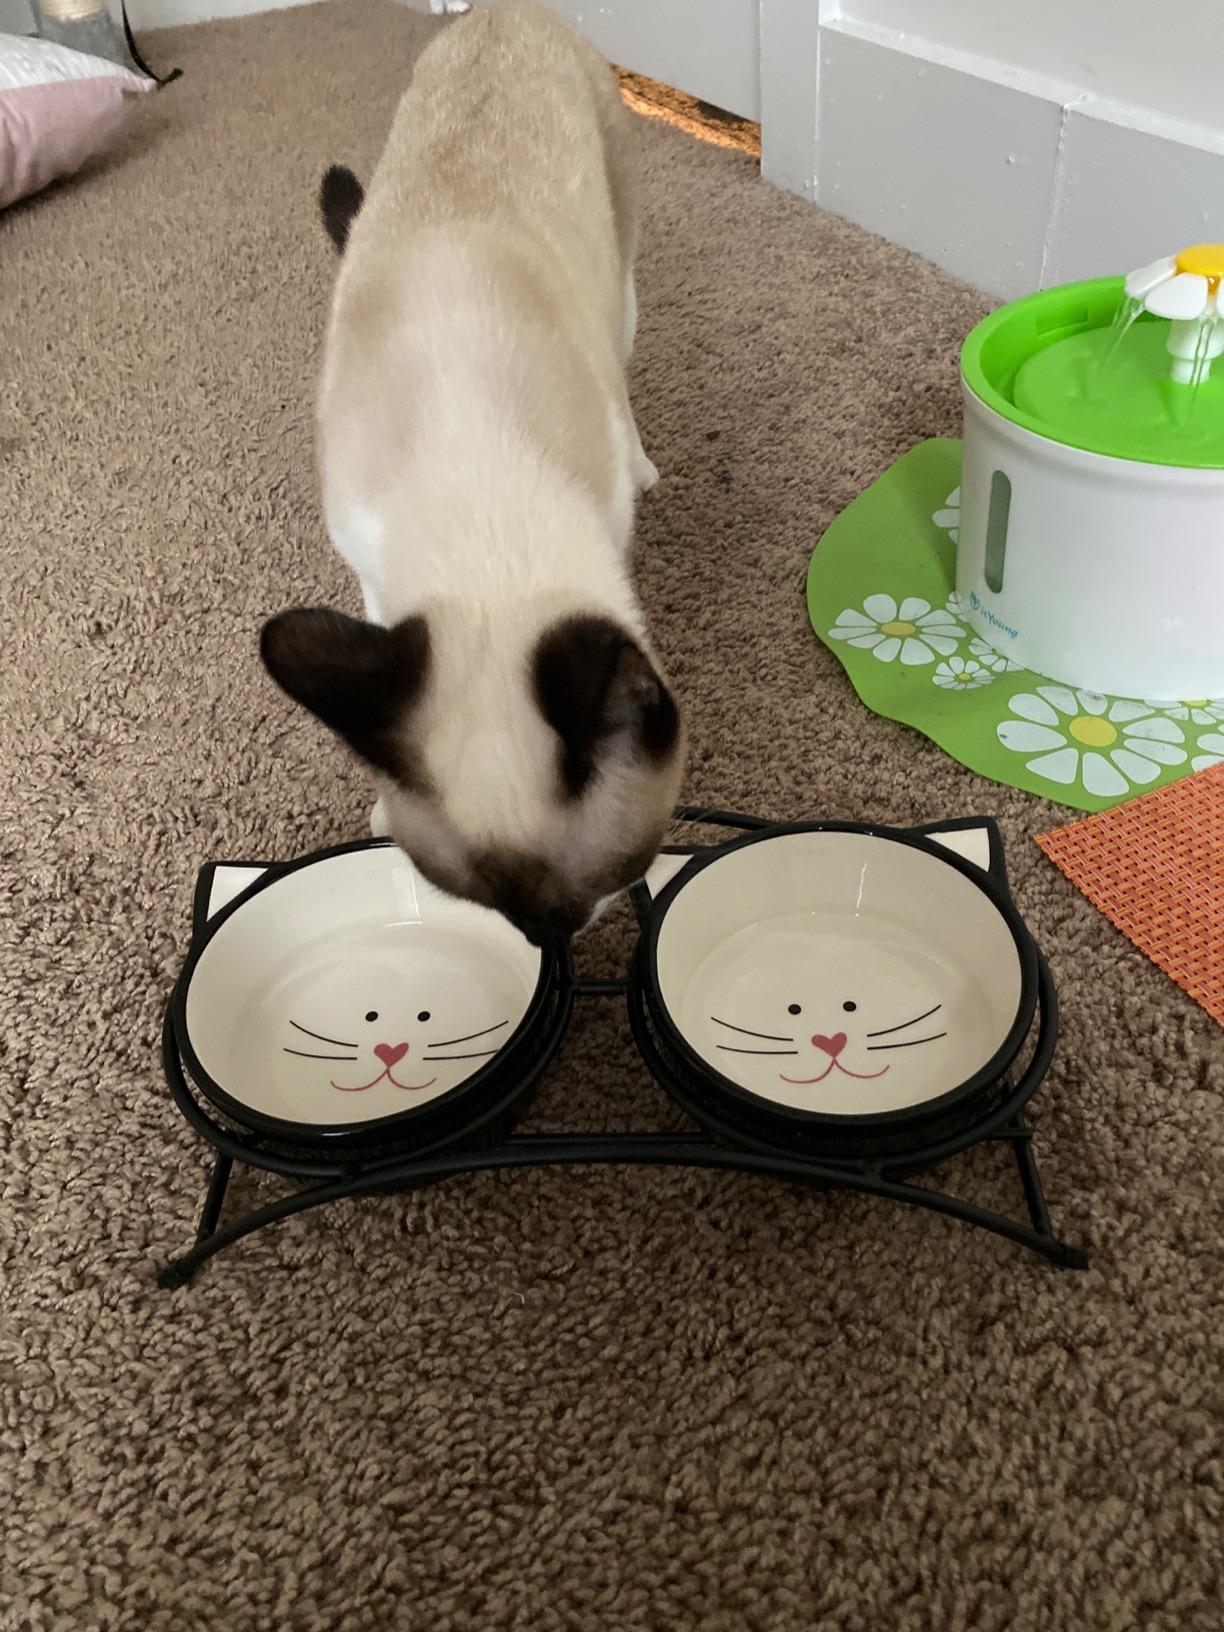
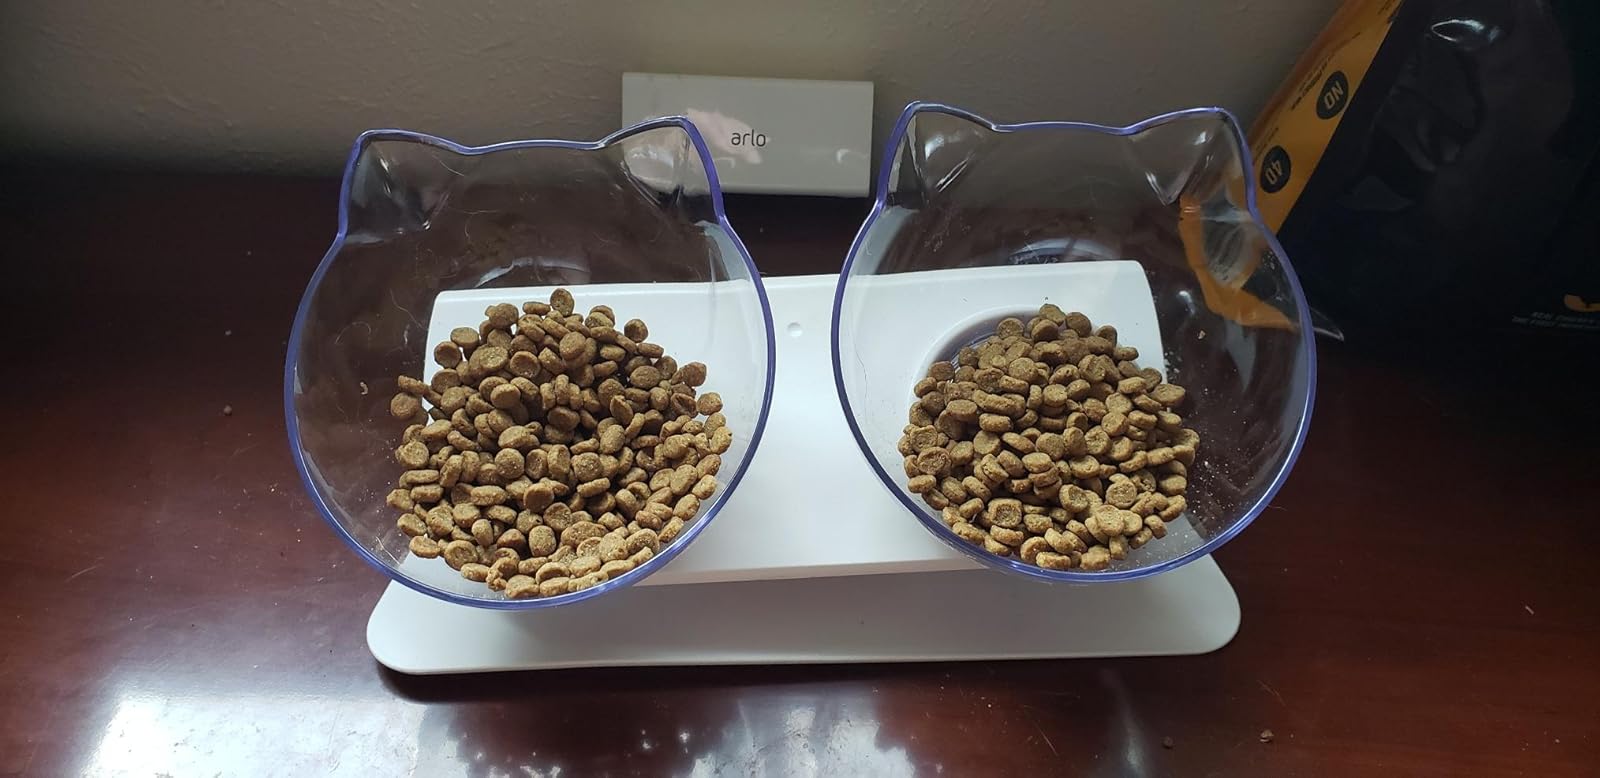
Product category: items_bowl
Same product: no